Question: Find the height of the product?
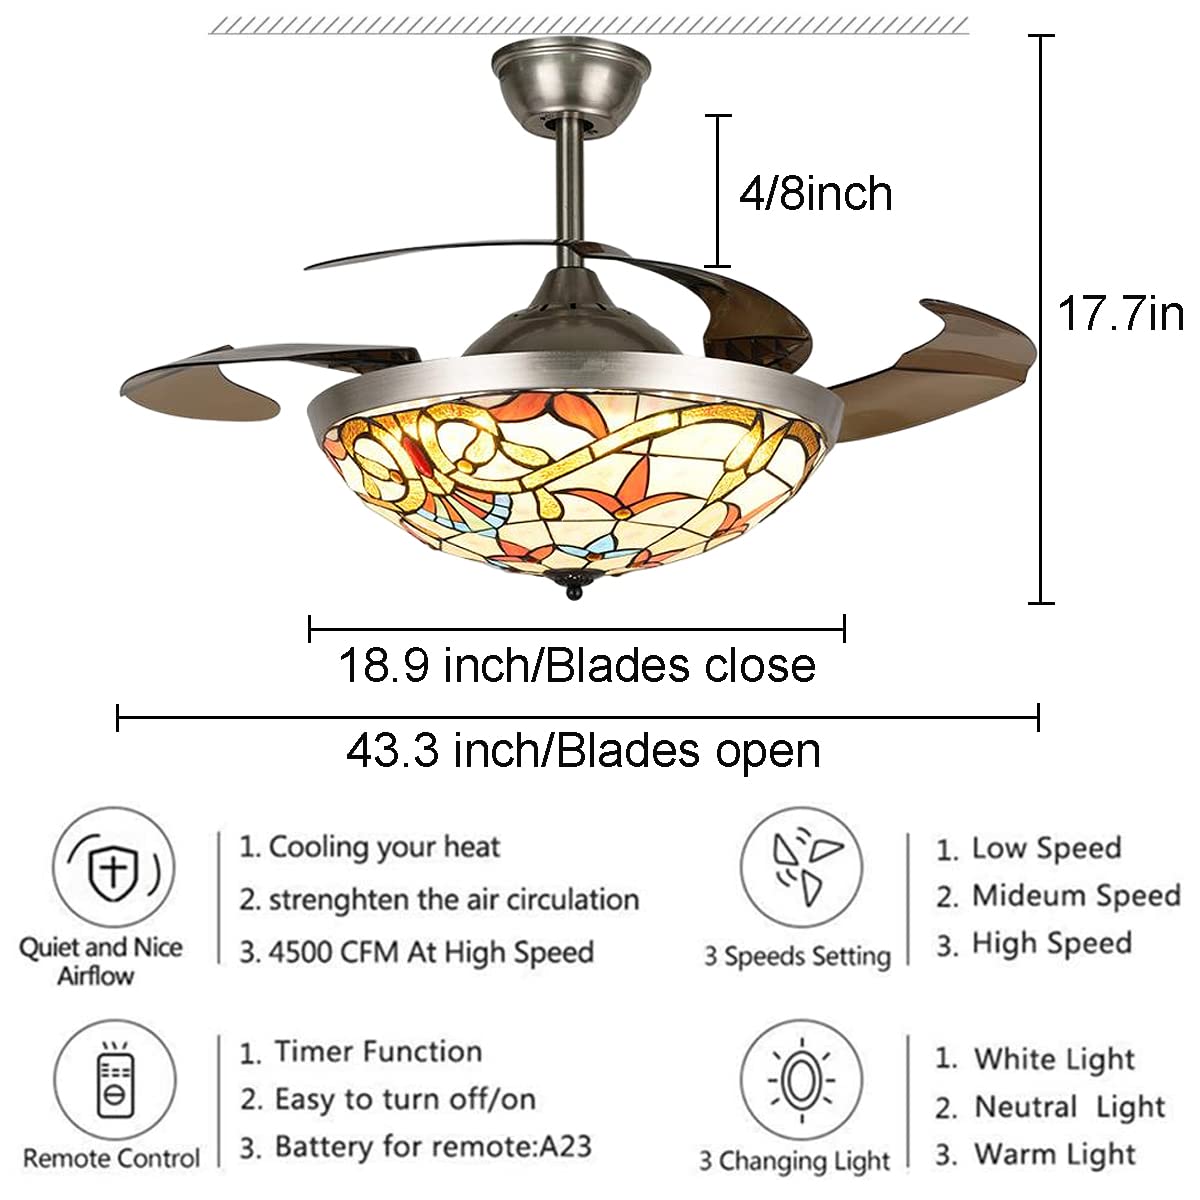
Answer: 17.7 inch